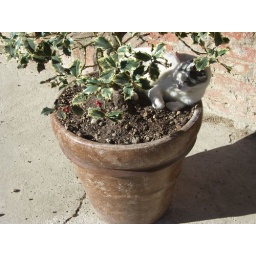
The cat is in the pot